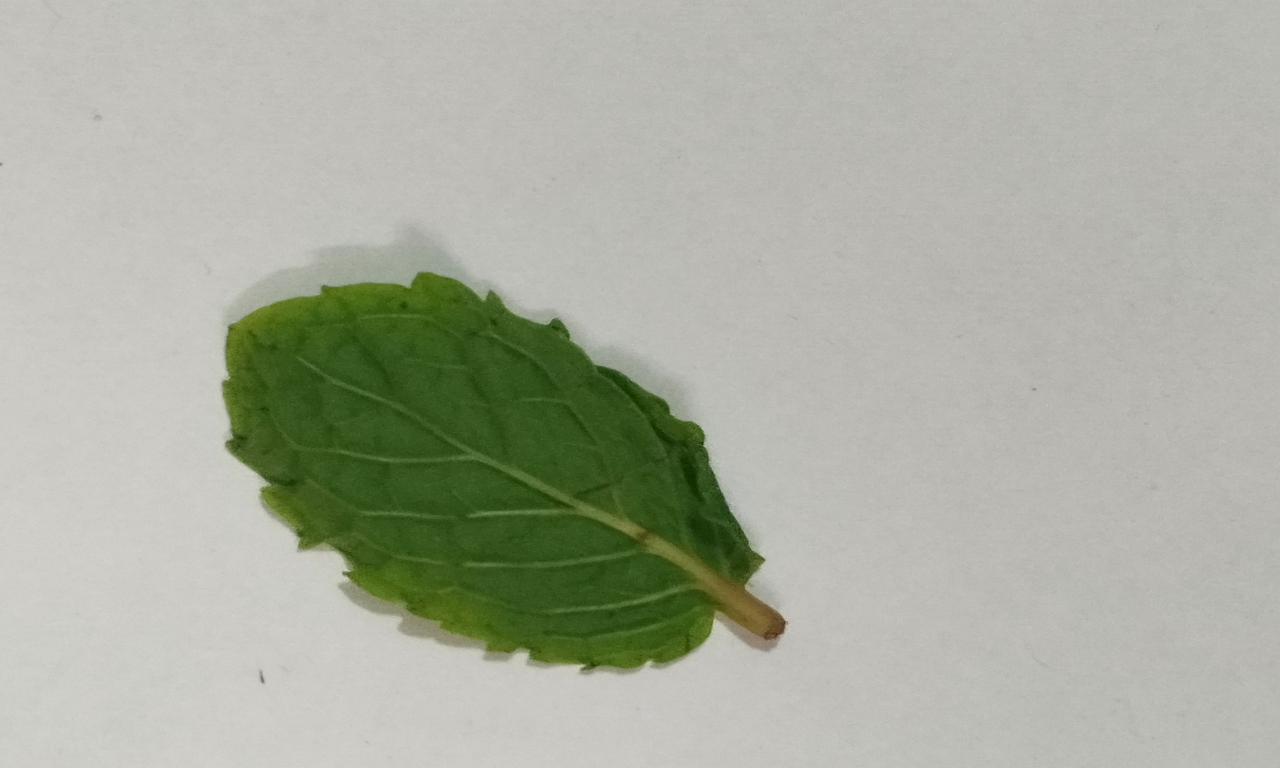
Label: Fresh